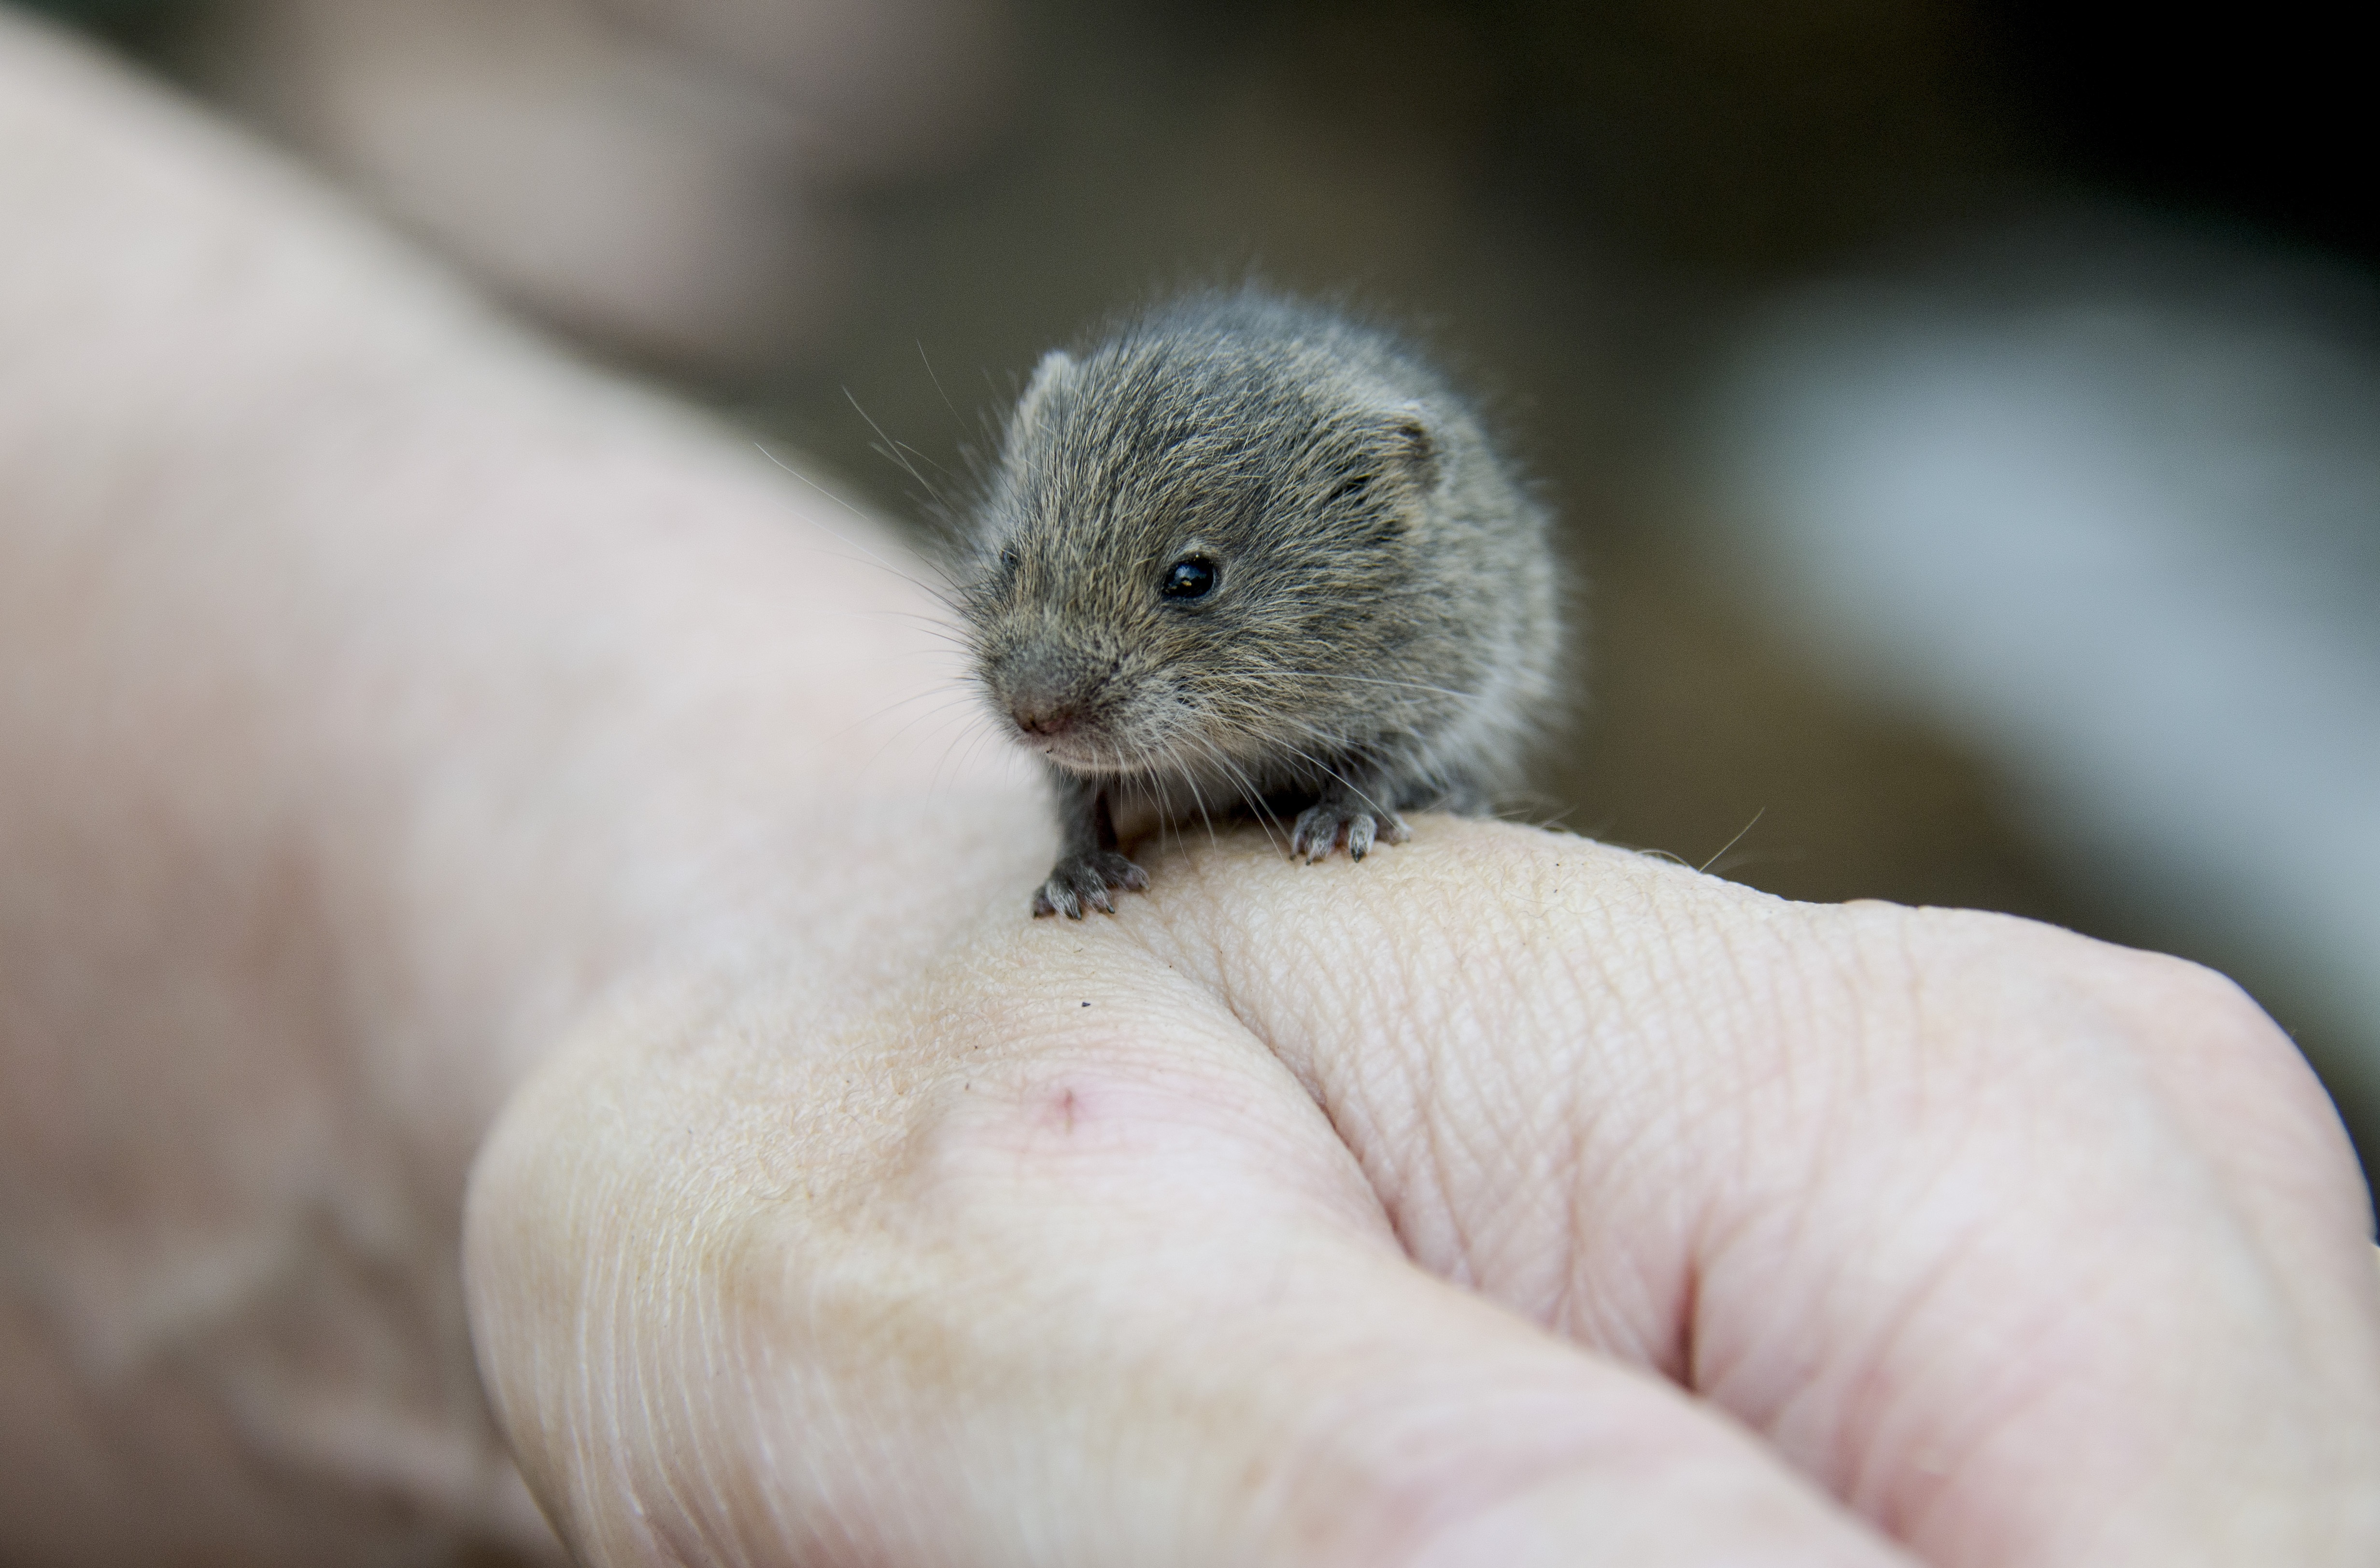
hand, mouse, wildlife, mammal, squirrel, hamster, rodent, fauna, close up, whiskers, rodents, animals, vertebrate, macro photography, vole, gerbil, muroidea, muridae, dormouse